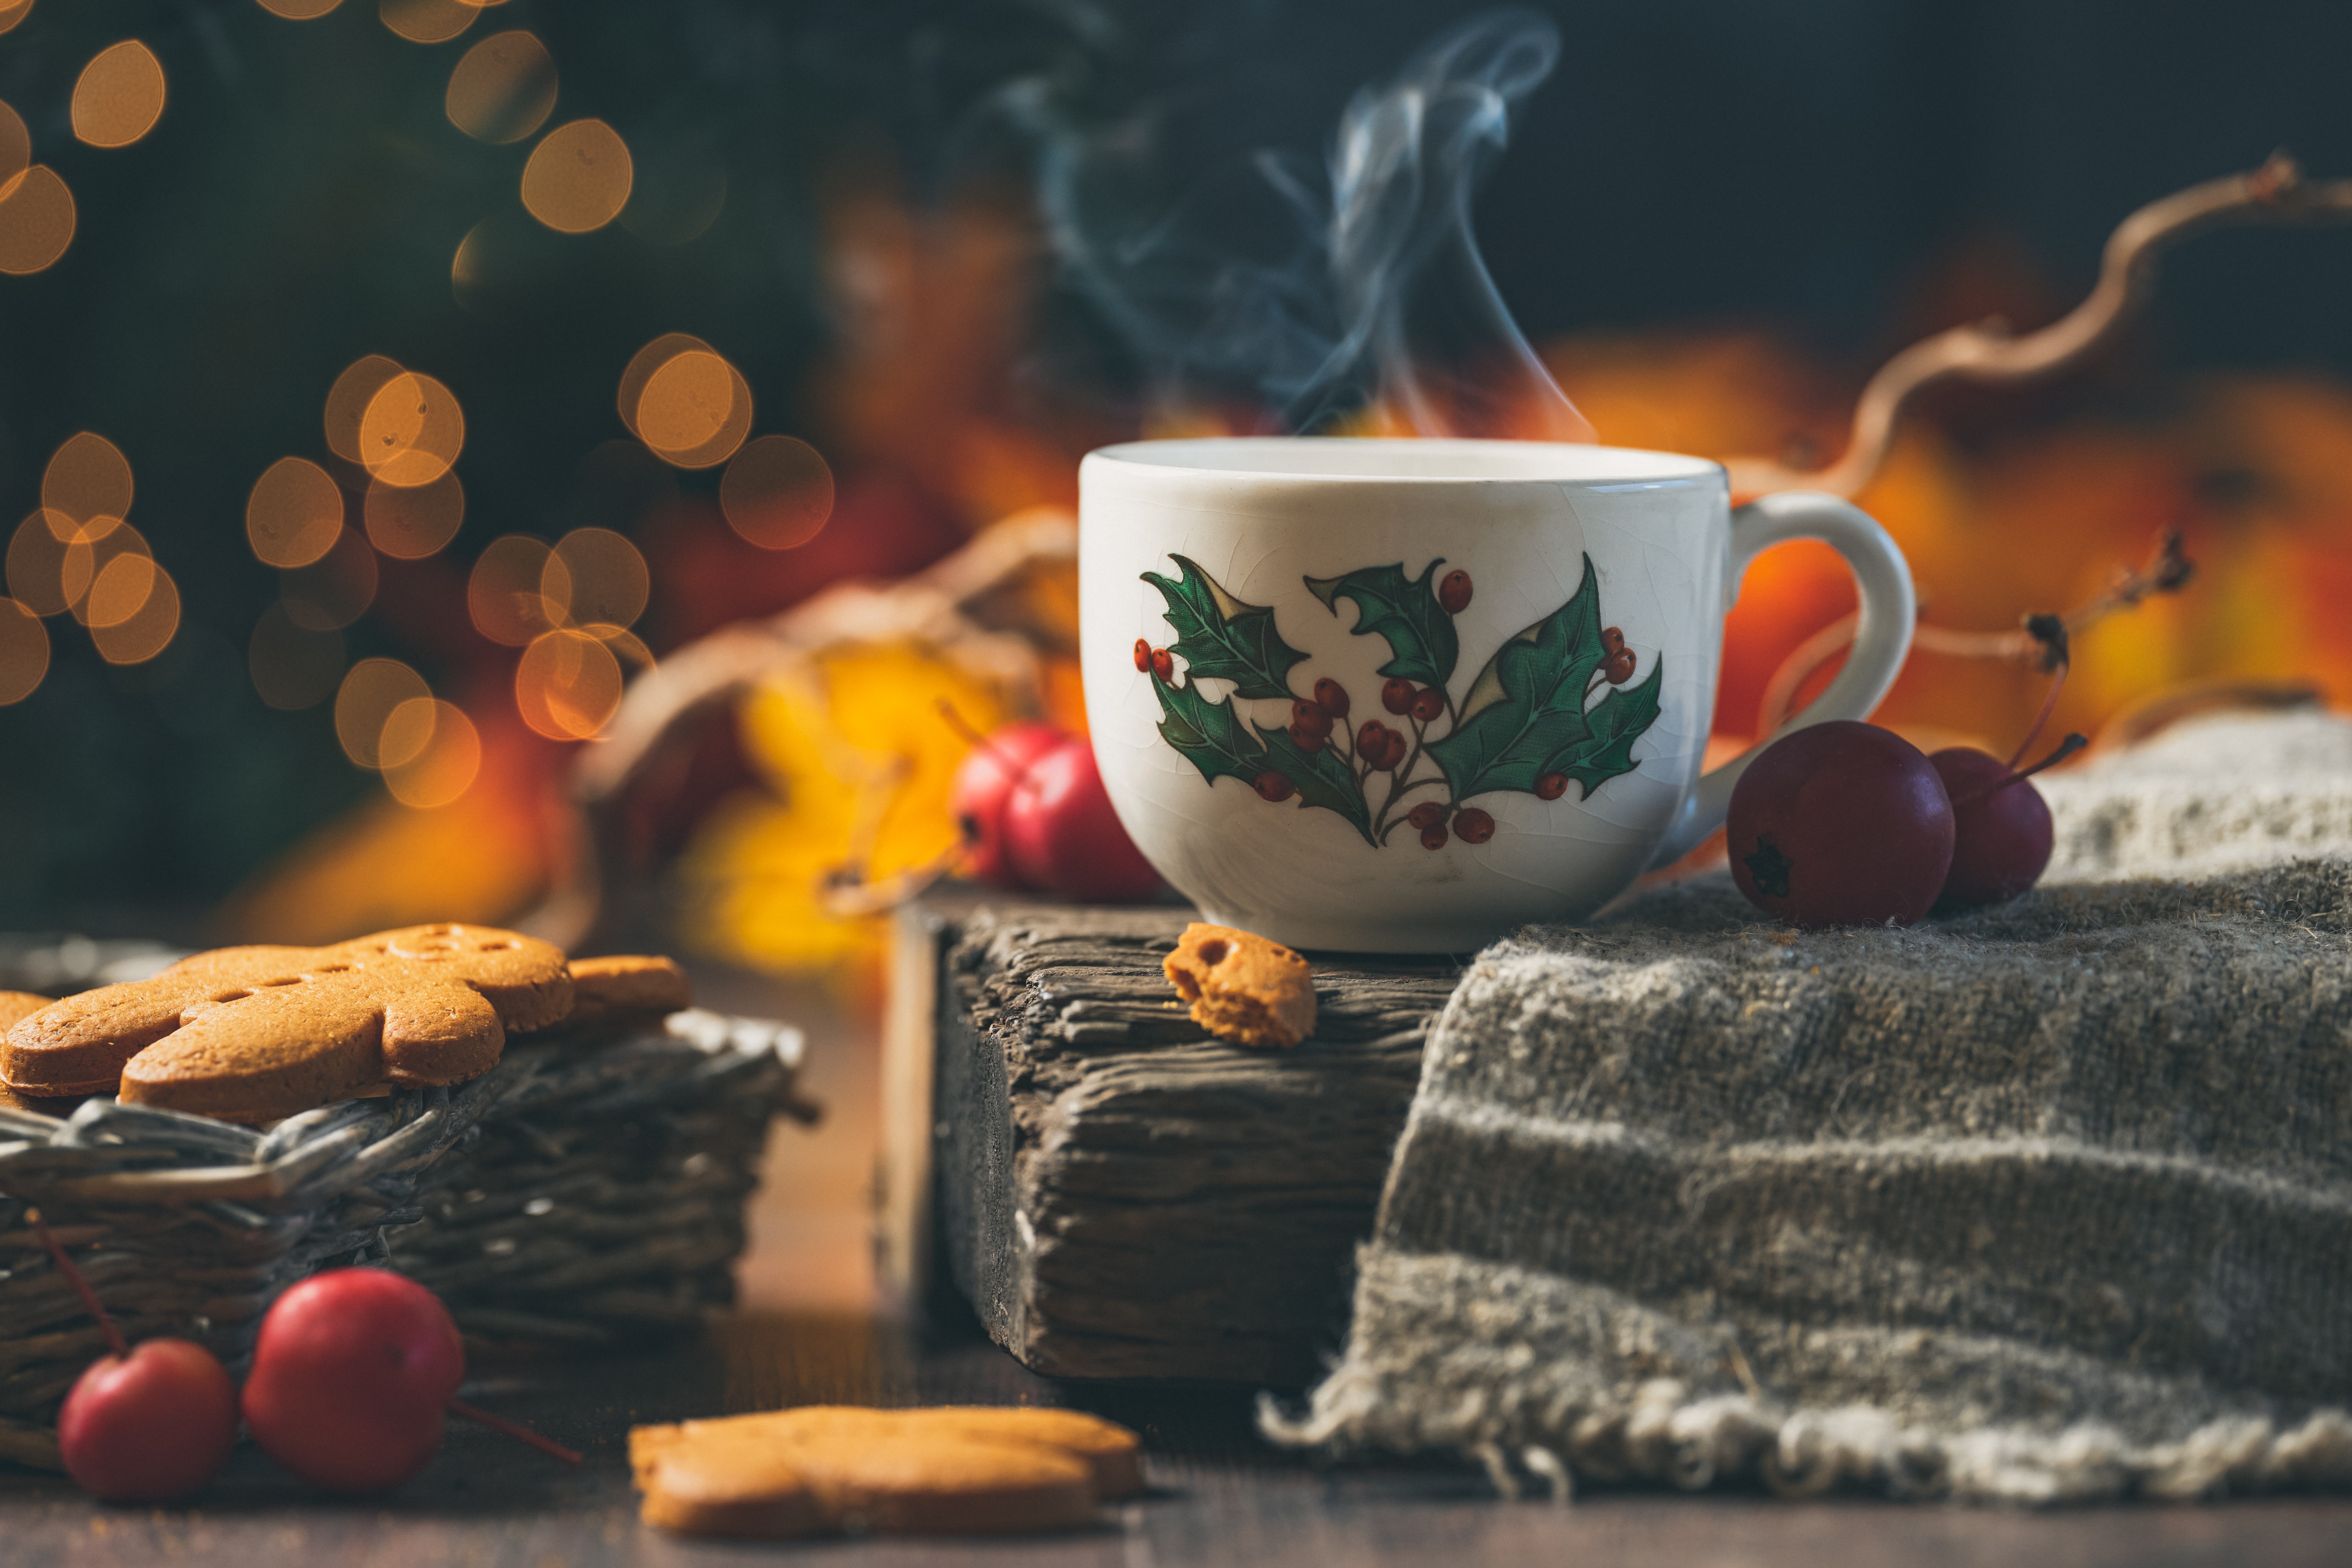
natural, tableware, drinkware, dishware, cup, orange, coffee cup, serveware, teacup, porcelain, table, plate, sweetness, event, pottery, wood, natural foods, saucer, ceramic, still life photography, fruit, still life, tablecloth, earthenware, pattern, drink, linens, superfood, visual arts, bowl, cuisine, rock